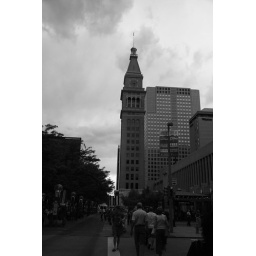
Some type of clock tower in downtown Denver